Horse culture in Mongolia

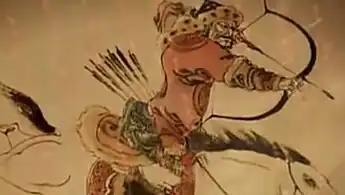
Mongol warrior on horseback, preparing a mounted archery shot

The Mongolian saddle, both medieval and modern, has short stirrups rather like those used by modern race horses. The design of the stirrups makes it possible for the rider to control the horse with his legs, leaving his hands free for tasks like archery or holding a catch-pole. Riders will frequently stand in the stirrups while riding.